Coverage of the Hillsborough disaster by The Sun

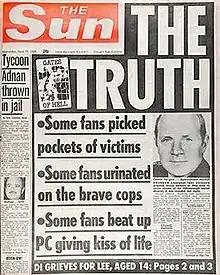
The front page of "The Sun" on 19 April 1989 carried lies about fan behaviour during the Hillsborough disaster.

Coverage of the Hillsborough disaster by the British tabloid "The Sun" led to the newspaper's decline in Liverpool and the broader Merseyside region, with organised boycotts against it. The disaster occurred at an FA Cup semifinal football match between Liverpool and Nottingham Forest being held at Hillsborough Stadium in Sheffield. There were a total of 97 fatalities and 766 injuries from the disaster due to gross negligence by the South Yorkshire Police and ambulance services. On 19 April 1989, four days after the incident, "The Sun" published a front-page story with the headline "The Truth", containing a number of lies alleging that Liverpool supporters were responsible for the incident.